Annelizé van Wyk

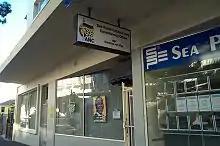
Van Wyk's constituency office in Sea Point, Cape Town

The following year, during a parliamentary debate about the 2004 State of the Nation address, President Thabo Mbeki singled van Wryk out as an exemplar of a former NP supporter who had the "courage, honesty and personal integrity" to "allow us to speak openly about her past and for herself to wrestle with the demons of her past". She was re-elected to her seat in the general election held weeks later, standing under the ANC's banner, but was not initially re-elected to a third term in 2009 general election. Instead, she was sworn in three months after the election, on 5 August 2009, to fill the casual vacancy that arose after Lindiwe Hendricks resigned.